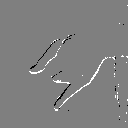
ASL letter: j